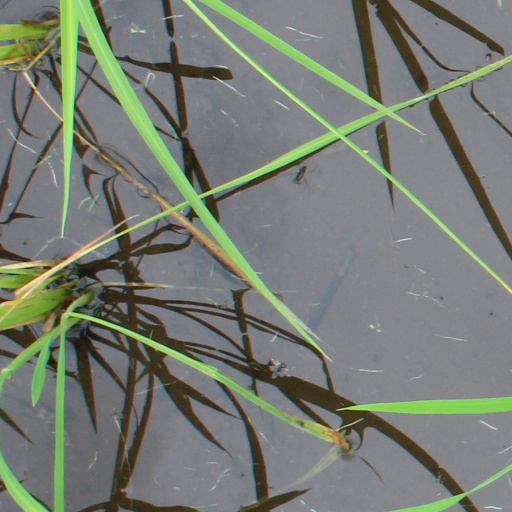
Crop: rice